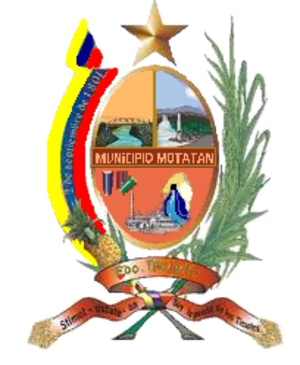
Motatán est l'une des 20 municipalités de l'État de Trujillo au Venezuela. Son chef-lieu est Motatán. En 2011, la population s'élève à 19 777 habitants.